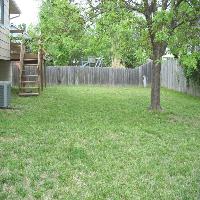
Weather: cloudy or overcast